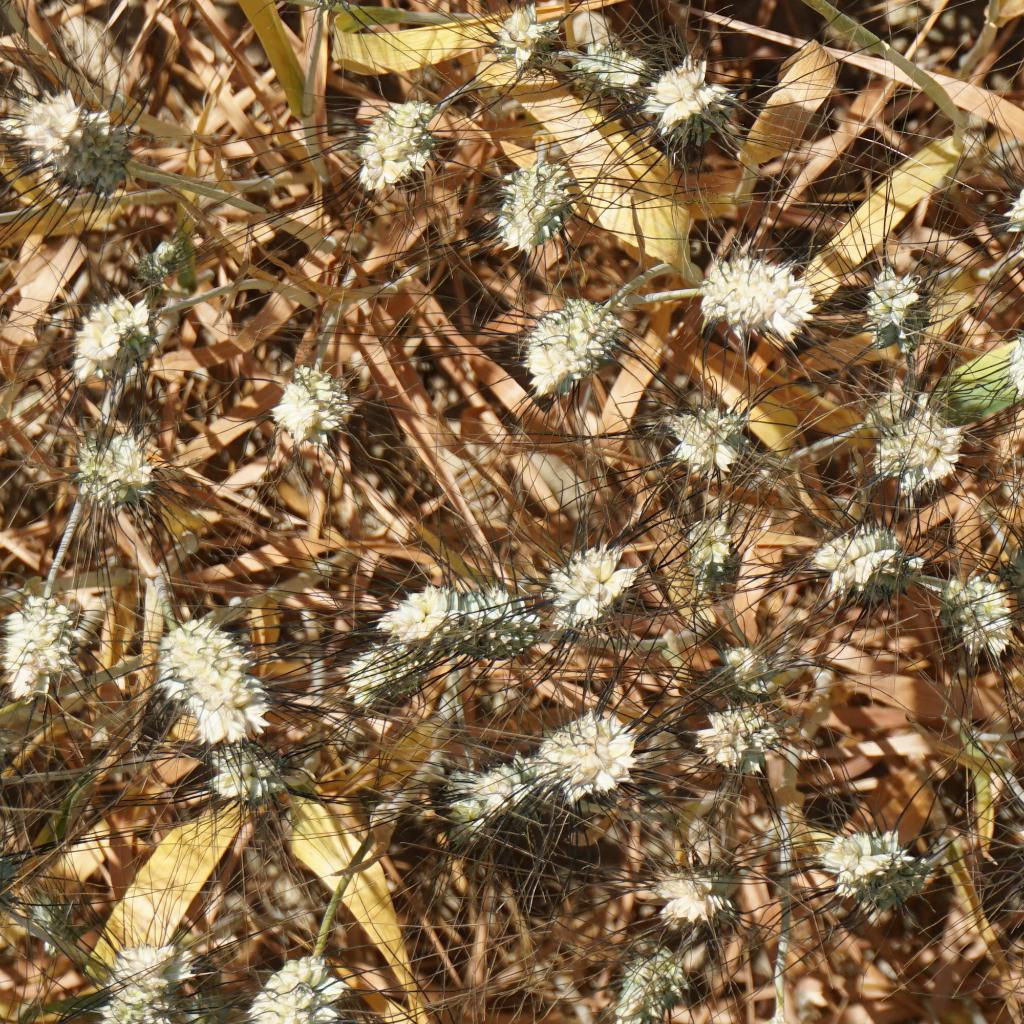
Country: France
Location: Gréoux
Wheat development stage: Filling - Ripening